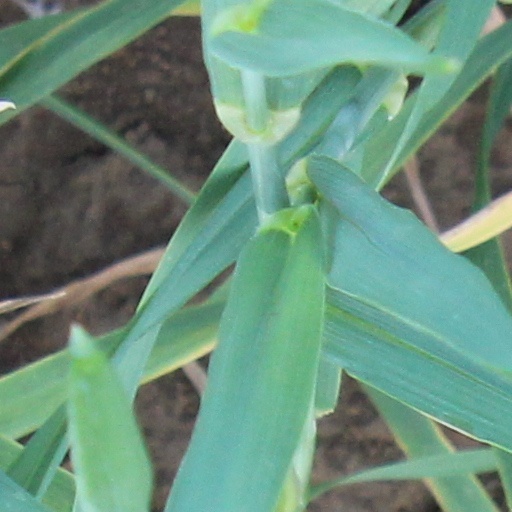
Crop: wheat